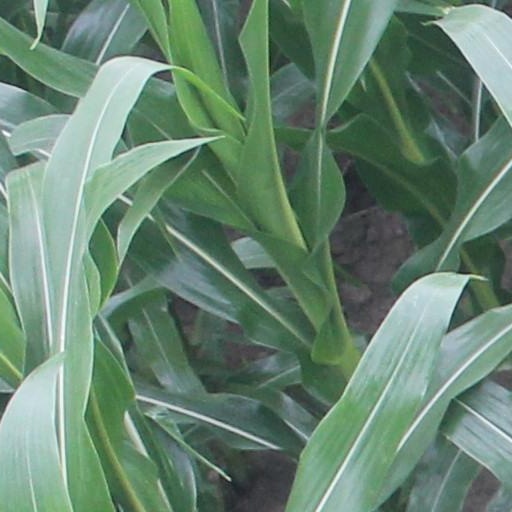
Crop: maize; corn